History of anarcho-syndicalism

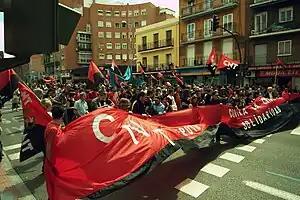
Members of the Spanish anarcho-syndicalist trade union CNT marching in Madrid in 2010

Although anarcho-syndicalists had space to pursue legal activity in Western Europe, no substantial revival of the movement took place. In France, the Confederation nationale du travail (CNT) managed to bring together tens of thousands of workers in major cities, but it lacked material and organisational strength, so its members soon left for more mainstream trade unions. The Italian USI was likewise reorganised, but failed to become a major force. In Sweden, the SAC managed to retain a relatively large membership, but also experienced a decline in numbers during the 1950s. Anarchists in France and Italy came to consider anarcho-syndicalism to be a divisive force in the workers movement, and instead began to favour small-scale activities within existing trade unions. According to historians Marcel van der Linden and Wayne Thorpe, changes within the western capitalist system, such as the exacerbation of the division of labour through an increasing rationalisation and automation of production, contributed to this decline in the anarcho-syndicalist movement and the wider radical workers' movement. Keynesian economics also drove an increase in state intervention in the economy, leading to the rise of welfare states, which improved the living conditions of workers and gave them a stake in the functioning of their economic systems. To van der Linden and Thorpe, these new material realities confronted the anarcho-syndicalist movement with three possibilities: to hold firm to its principles, at risk of marginalisation; to revise some of its principles, in order to adjust to the new material conditions; or to dissolve entirely and merge into the reformist trade union movement.